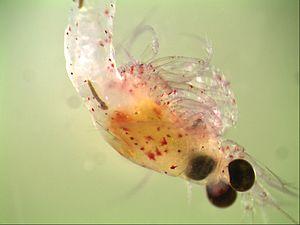
Hemimysis anomala, la crevette rouge sang, est une espèce de crustacés appartenant à la classe des Malacostraca, à l'ordre des Mysida et à la famille des Mysidae.